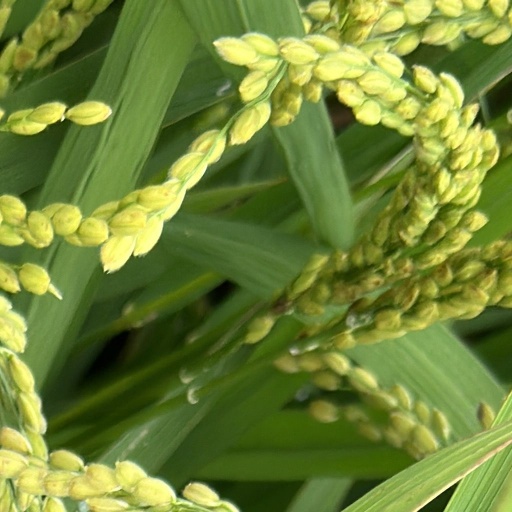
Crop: rice